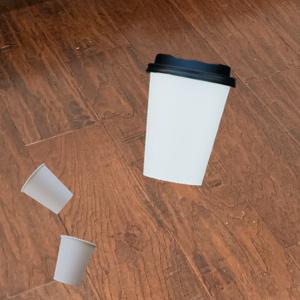
Label: cups